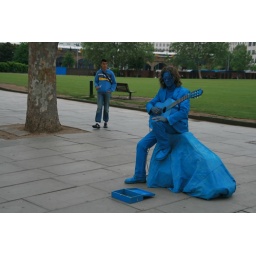
If you put pounds in the blue tin, he starts playing spanish guitar - Zoro style!